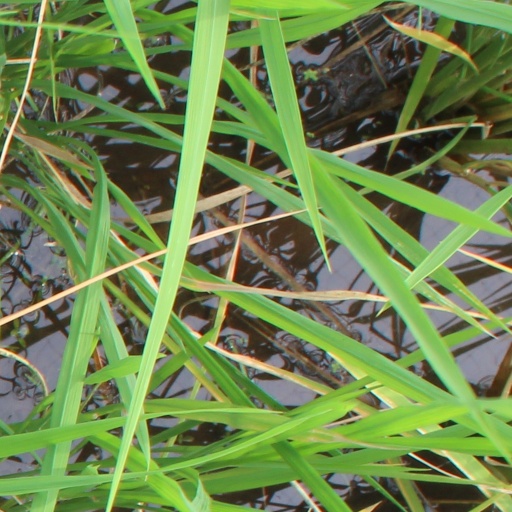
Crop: rice